Al-Farabi

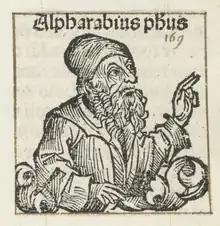
Portrait of Al-Farabi—Alpharabius

Abu Nasr Muhammad al-Farabi (– 14 December 950–12 January 951), known in the Latin West as Alpharabius, was an early Islamic philosopher and music theorist. He has been designated as "Father of Islamic Neoplatonism", and the "Founder of Islamic Political Philosophy".